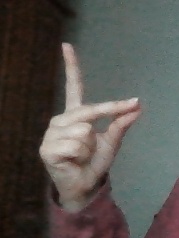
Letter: ta